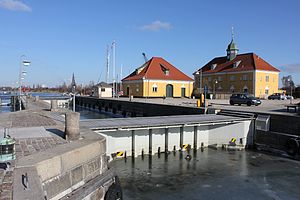
Slusen
Slusen i moderne tid.
Slusen på Sluseholmen i København
Slusen i Københavns sydlige havneområder er navnet på den vandregulerende sluse, der adskiller Københavns sydhavn fra Kalveboderne. Slusen kan, når den er åben, gennemsejles af lystbåde med en bredde på op til 10,8 meter og en maksimal længde på 53 meter, dog kun af både, som er maksimalt tre meter højde. Højdespørgsmålet har dog ikke noget med selve slusen at gøre, men med de broer, der følger lige syd for slusen. I tjener slusen til at mindske vandgennemstrømingen i havnen, således at der ikke bliver hvirvlet op i bundsedimentet. Oprindeligt var slusen en hjælp til skibene, som i begyndelsen af 1900-tallet havde for ringe motorkraft til at gå mod vandstrømmen i havnen.